Transport in London

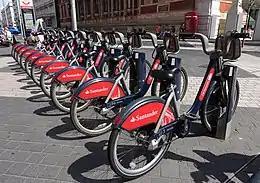
Santander Cycles docking station on Exhibition Road

London has a hierarchy of roads ranging from major radial and orbital trunk roads down to minor "side streets". At the top level are motorways and grade-separated dual carriageways, supplemented by non-grade-separated urban dual carriageways, major single carriageway roads, local distributor roads and small local streets.